Take Ionescu

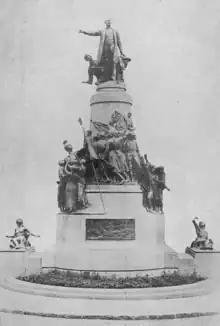
Monument to Ionescu from 1931, by Ernest Henri Dubois

"Spiritele anului 3000", authored when Ionescu was just 17, is thought to be one of the first works of science fiction in Romanian literature. Written as a first-person narrative and dream sequence, it depicts its author and main character falling into slumber and awaking on the close of the 30th century. The world he encounters is peopled by humans of a small stature, who reach full maturity at the age of 15. "Spiritele anului 3000" is part political satire and part political project. Humanity is unified into a single confederation of republics and administrated from "Liberty" (a completely new capital built up on an artificial island in the Mediterranean Sea), while monarchies and wars have disappeared altogether. Romania is set "in her natural borders" through the intervention of a Supreme Tribunal, while the Romanian language adopts a form to Ionescu's liking (having shunned the more artificial etymology favored by Transylvanian intellectuals and the Romanian Academy alike). The Romanian climate is improved by afforestation, the country is spanned by canals, and the garden-like Bucharest, over which the narrator and Aru, his friend from the future, fly in a moored balloon, no longer has any churches left standing.